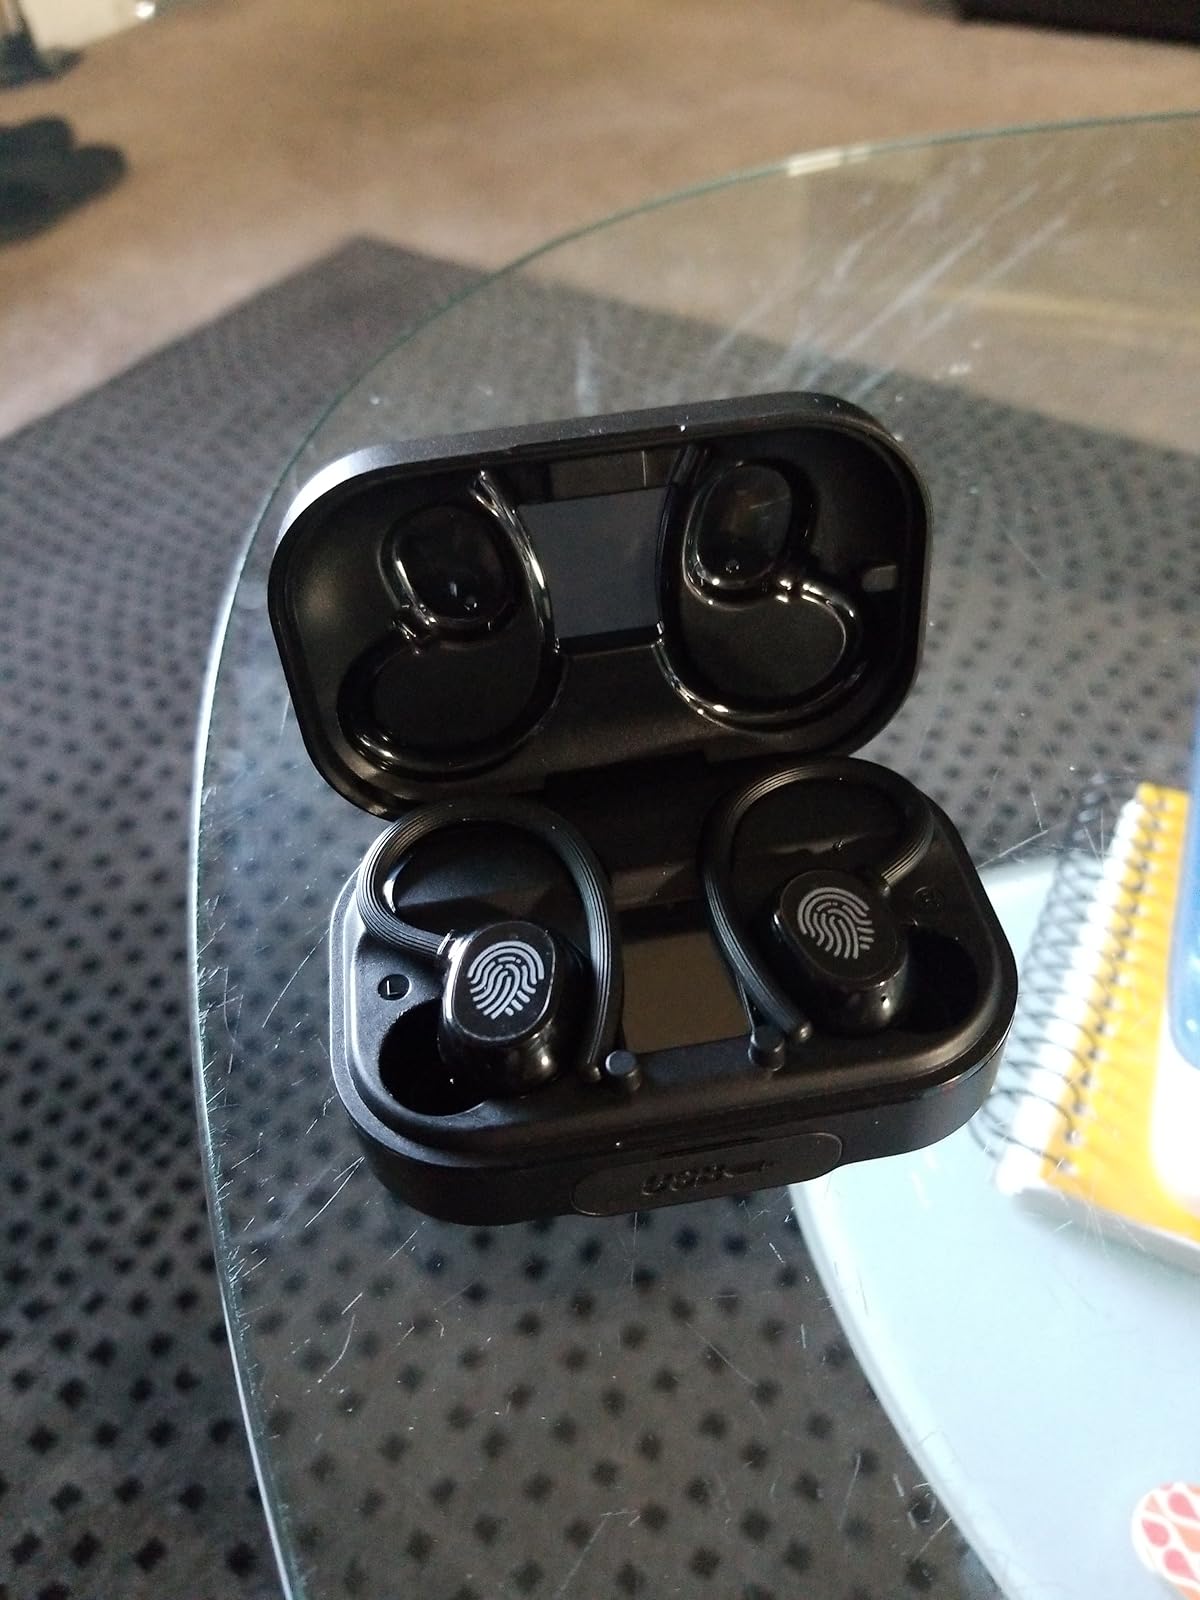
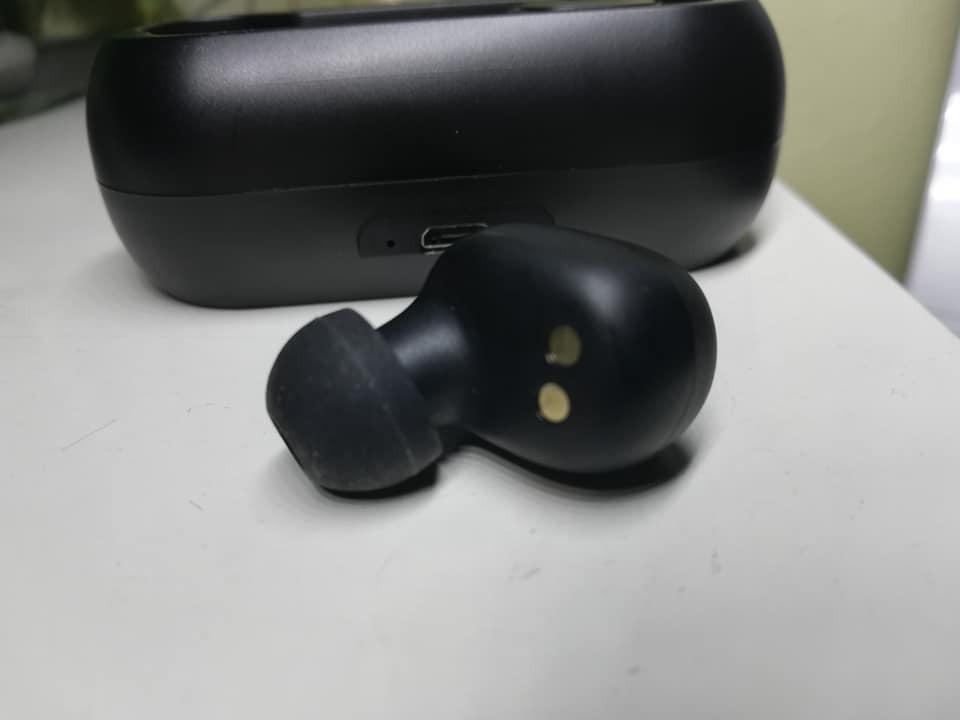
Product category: earbuds
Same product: no